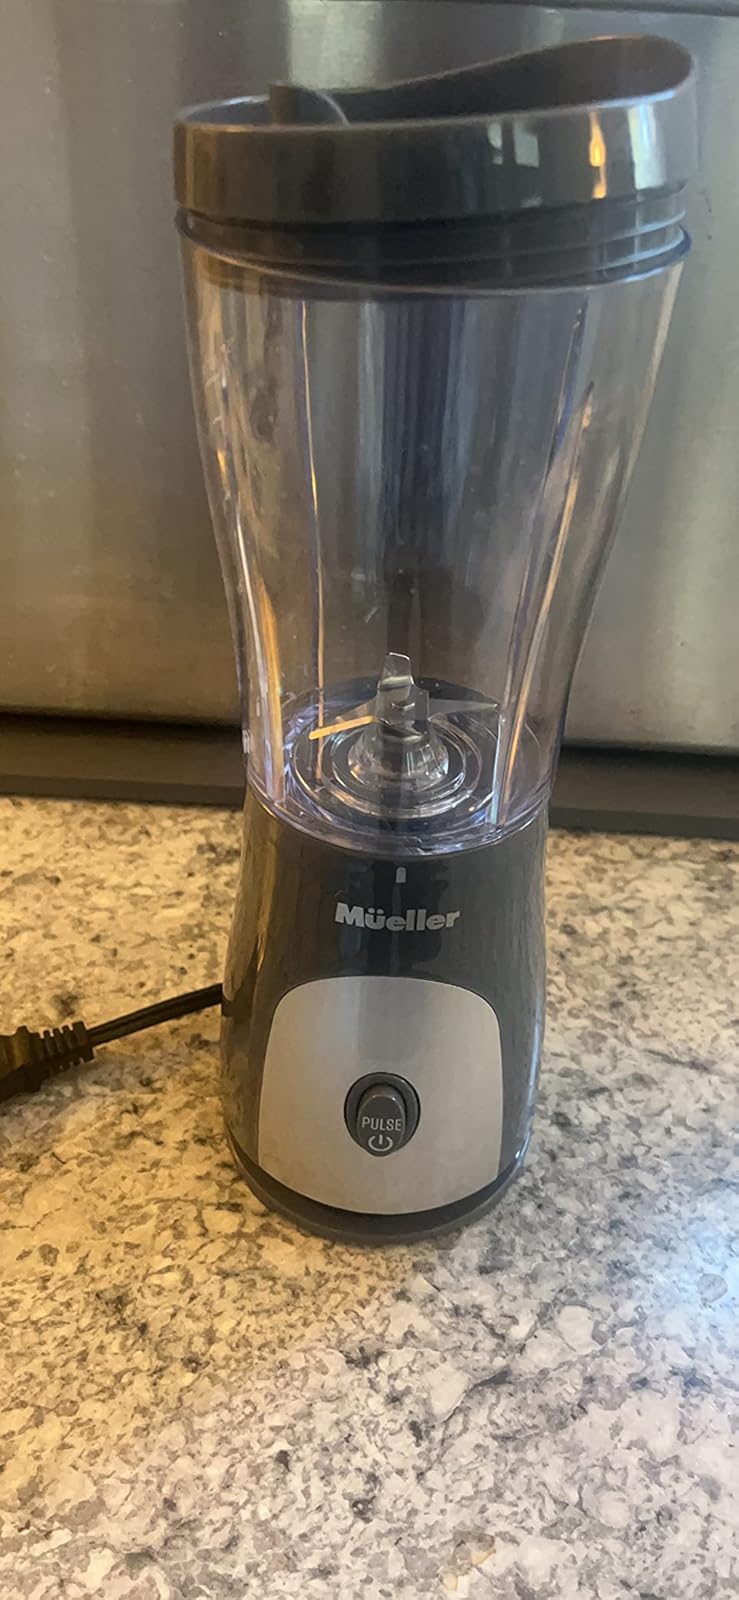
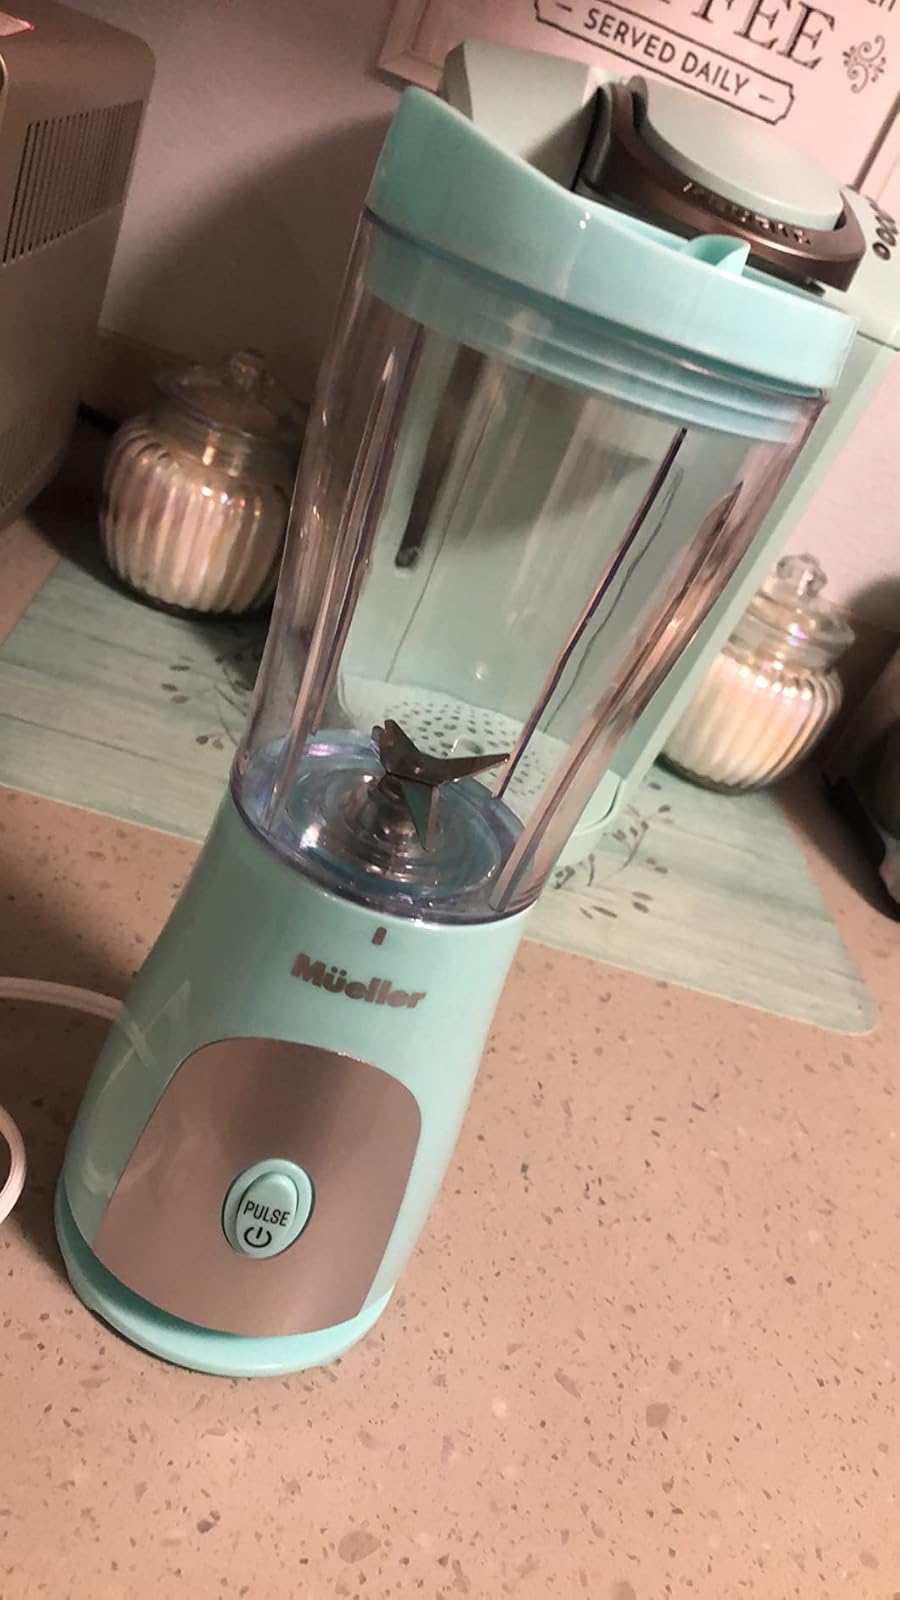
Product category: items_blender
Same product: no